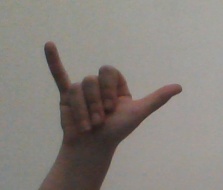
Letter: ya